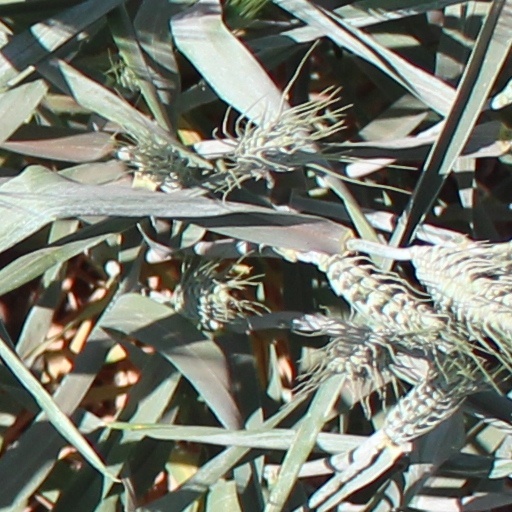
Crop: wheat